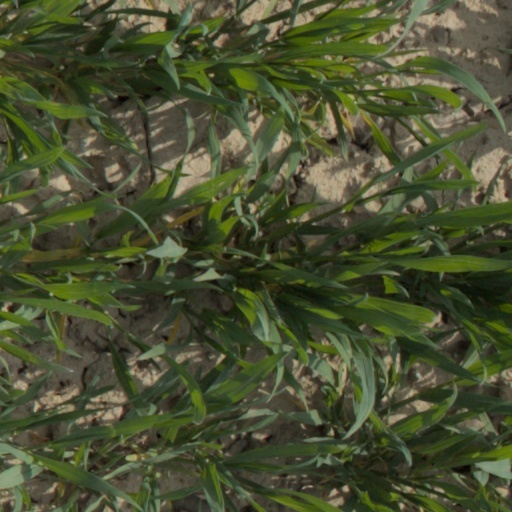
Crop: wheat